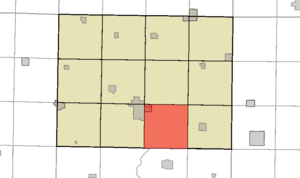
Beaver Township est un township, du comté de Humboldt en Iowa, aux États-Unis.